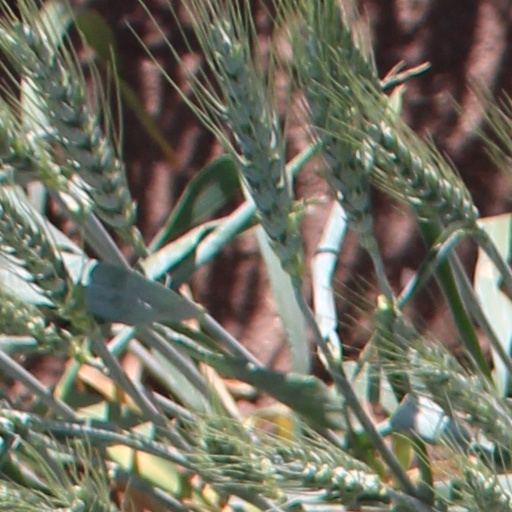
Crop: wheat